Electronics industry in the Socialist Republic of Romania

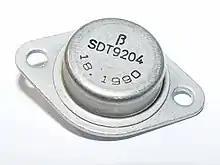
Silicon power transistor SDT9402, showing the "β" logo of I.P.R.S.

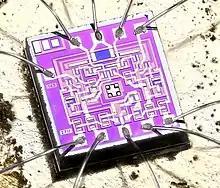
CII 72 die, two voltage comparators with separate differential inputs, showing the "β" logo of I.P.R.S.

In 1960, the government of Gheorghe Gheorghiu-Dej decided to build an electronics plant in the forest of Băneasa, which in 1962 was named Băneasa Radio and Semiconductor Parts Company ( or I.P.R.S.). The production of integrated circuits started in 1970 with technology from Thomson-CSF. The plant developed steadily and grew to 6,000 employees by the early 1980s. By 1990, the product range included bipolar digital and linear integrated circuits (including 7400 series integrated circuits), silicon transistors and diodes, microwave devices, thyristors, triacs, and capacitors. I.P.R.S. manufactured with the designation βP14500 a clone of the 1-bit-microprocessor Motorola MC14500B in IL technology.